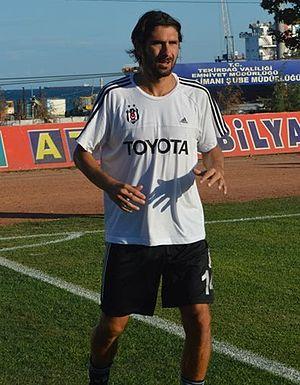
Julien Escudé, né le 17 août 1979 à Chartres, est un footballeur international français.